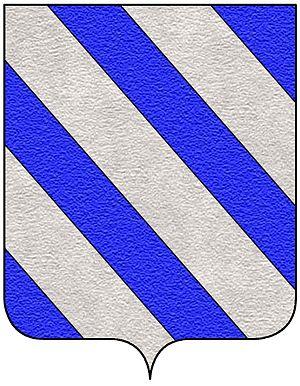
Cette page présente les armoiries des familles nobles et notables originaires de Champagne, ou qui ont possédé des fiefs en Champagne.